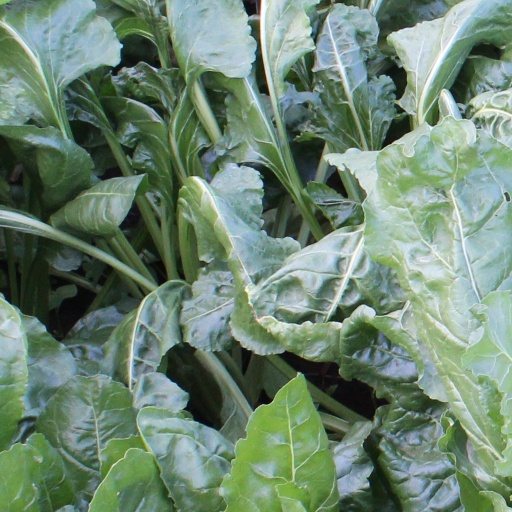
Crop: sugar beet